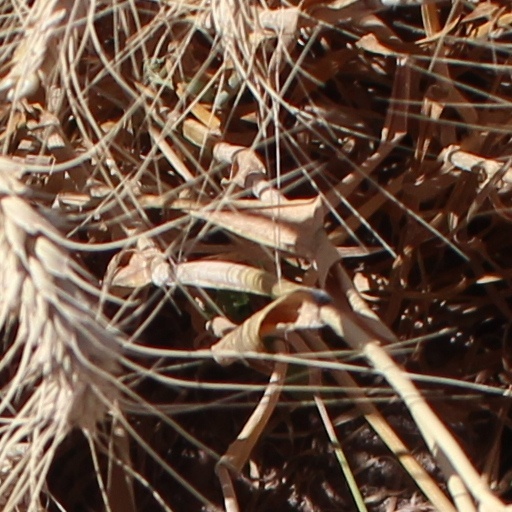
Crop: wheat